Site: brandenburg
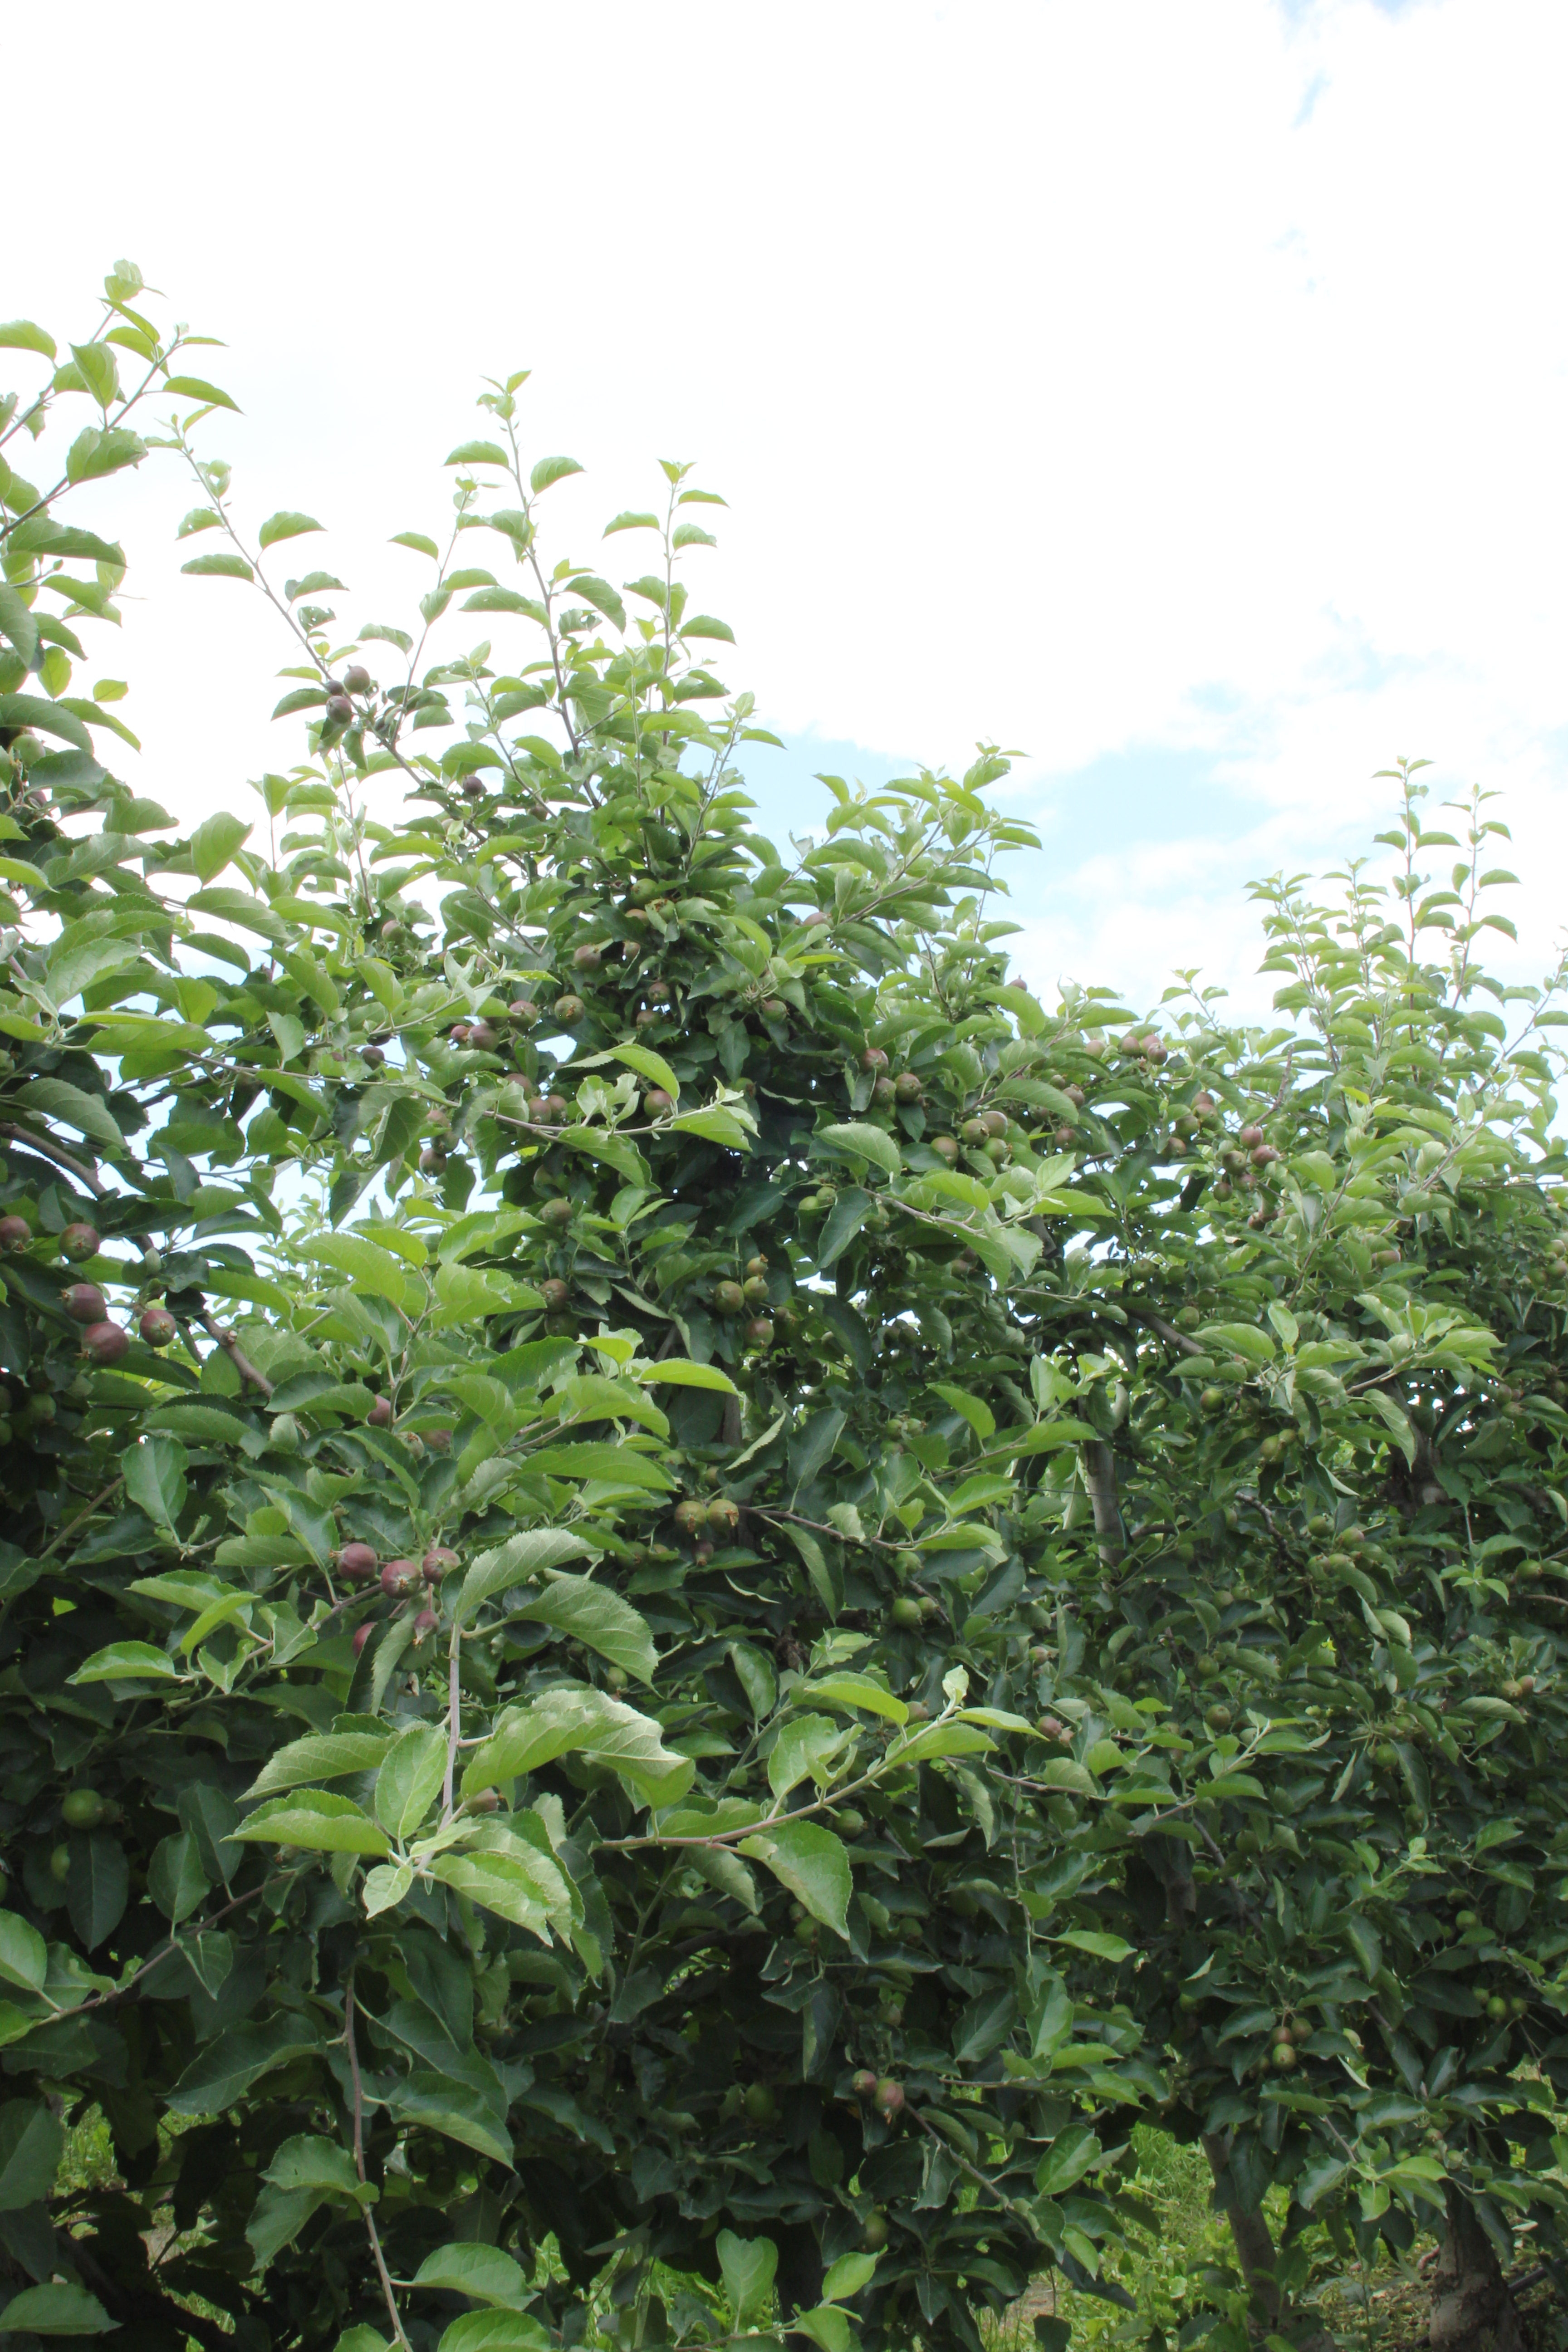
Growth stage (BBCH 73): Development of fruit